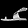
Label: Sandal